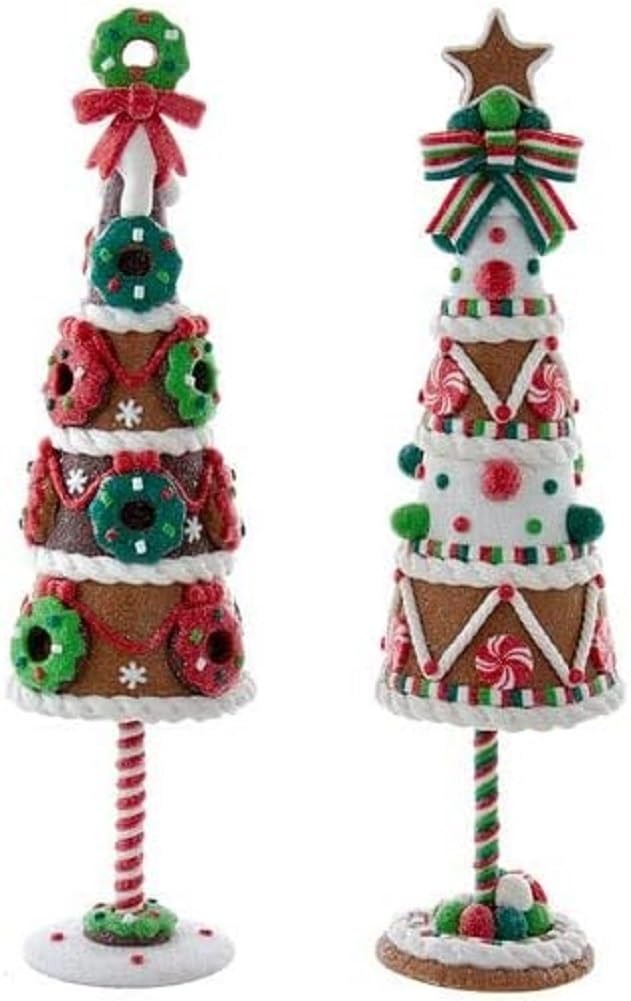
Item Name: Gingerbread Tree Table Piece, 2 Assorted
Value: nan
Unit: None

Price: 114